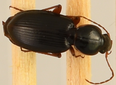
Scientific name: Synuchus impunctatus
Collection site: Harvard Forest & Quabbin Watershed NEON (HARV), plot HARV_008